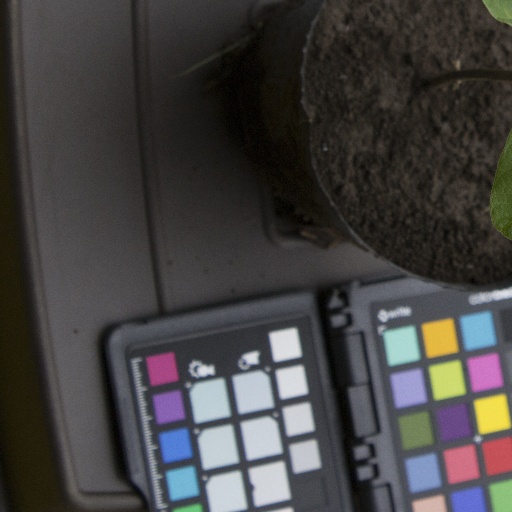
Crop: soybean